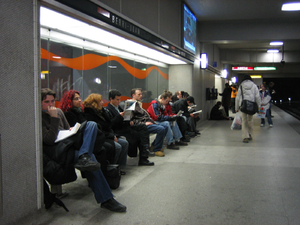
Station de métro Berri-UQAM, quai de la ligne orange